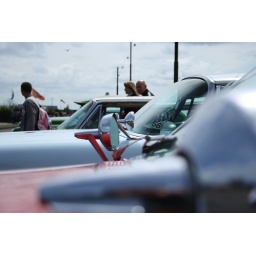
Sunset Boulevard 2009 in Hoek van Holland - US car meeting